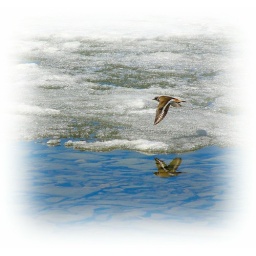
Kildeer flying over open water Cormorant Lake, Mb